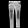
Label: Trouser